Não-Me-Toque

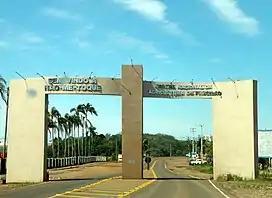
Entrance to the city.

Não-Me-Toque (literally "Don't-Touch-Me" in Portuguese) is a Brazilian municipality located in the state of Rio Grande do Sul.